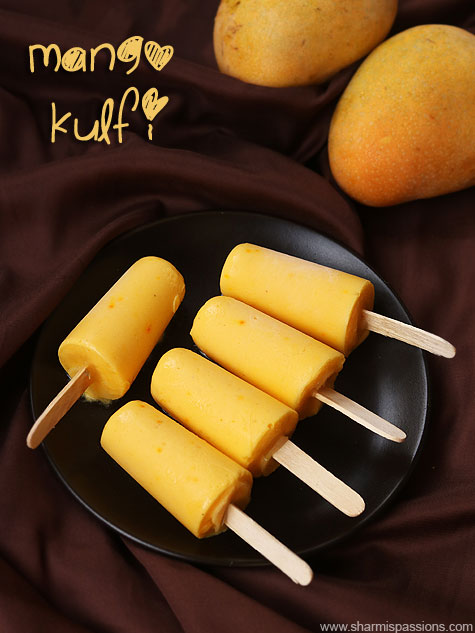
Dish: kulfi